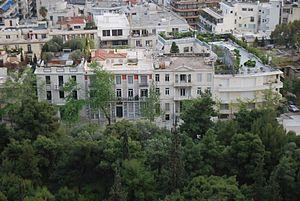
Vue de l'Acropole d'Athènes.